Northern Epirus

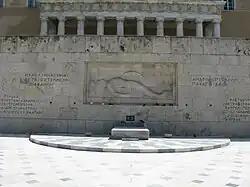
Tomb of the unknown soldier, Greek Parliament. Several place names of Northern Epirus, where the Greek army participated, are inscribed on both sides.

In 1939, Albania became an Italian protectorate and was used to facilitate military operations against Greece the following year. The Italian attack, launched at October 28, 1940 was quickly repelled by the Greek forces. The Greek army, although facing a numerically and technologically superior army, counterattacked and in the next month managed to enter Northern Epirus. Northern Epirus thus became the site of the first clear setback for the Axis powers. However, after a six-month period of Greek administration, the invasion of Greece by Nazi Germany followed in April 1941 and Greece capitulated.